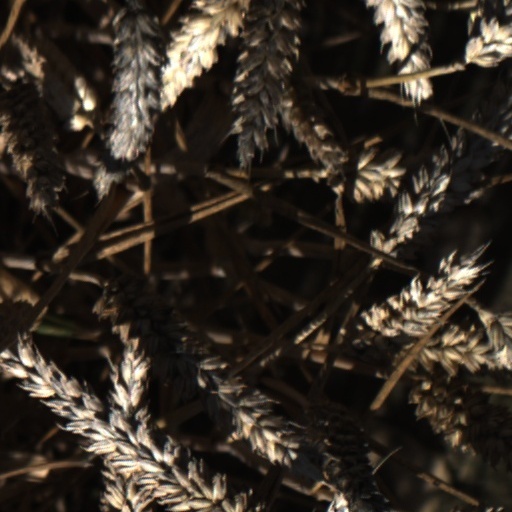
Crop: wheat